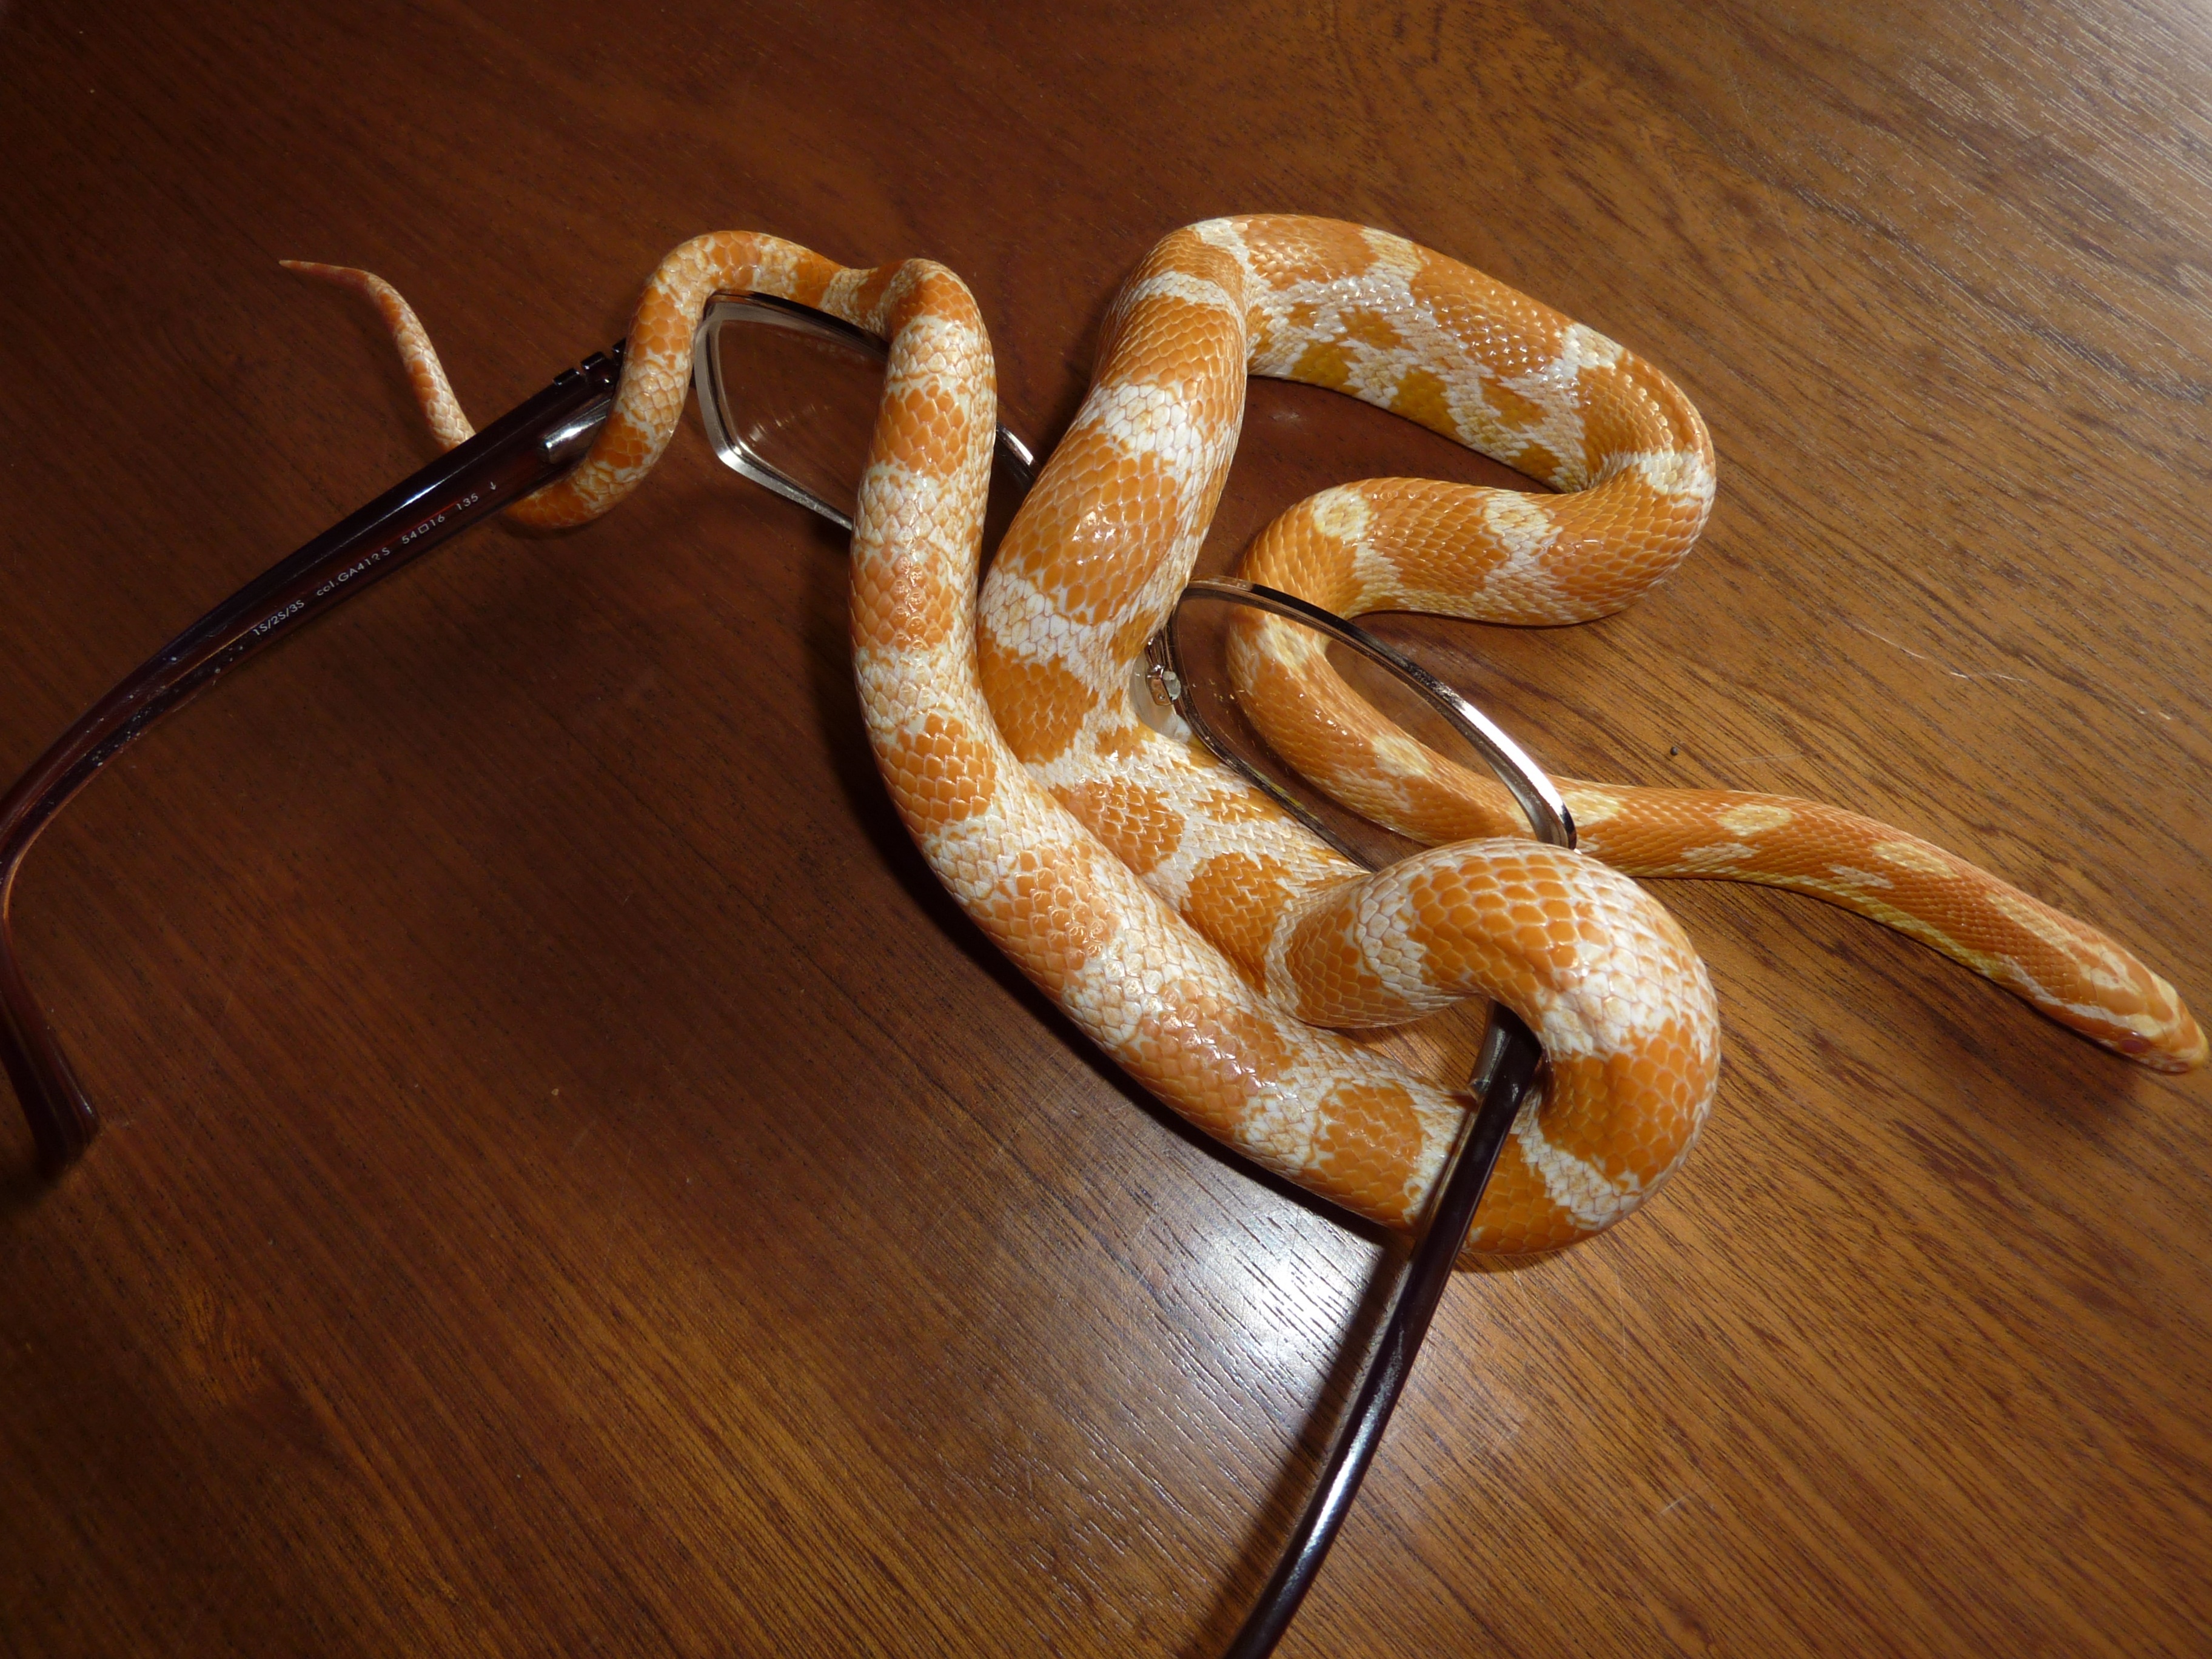
hand, reptile, scale, invertebrate, animals, snake, snakes, cobra, animal world, serpent, non toxic, terraristik, corn snake, pantherophis guttatus, scaled reptile